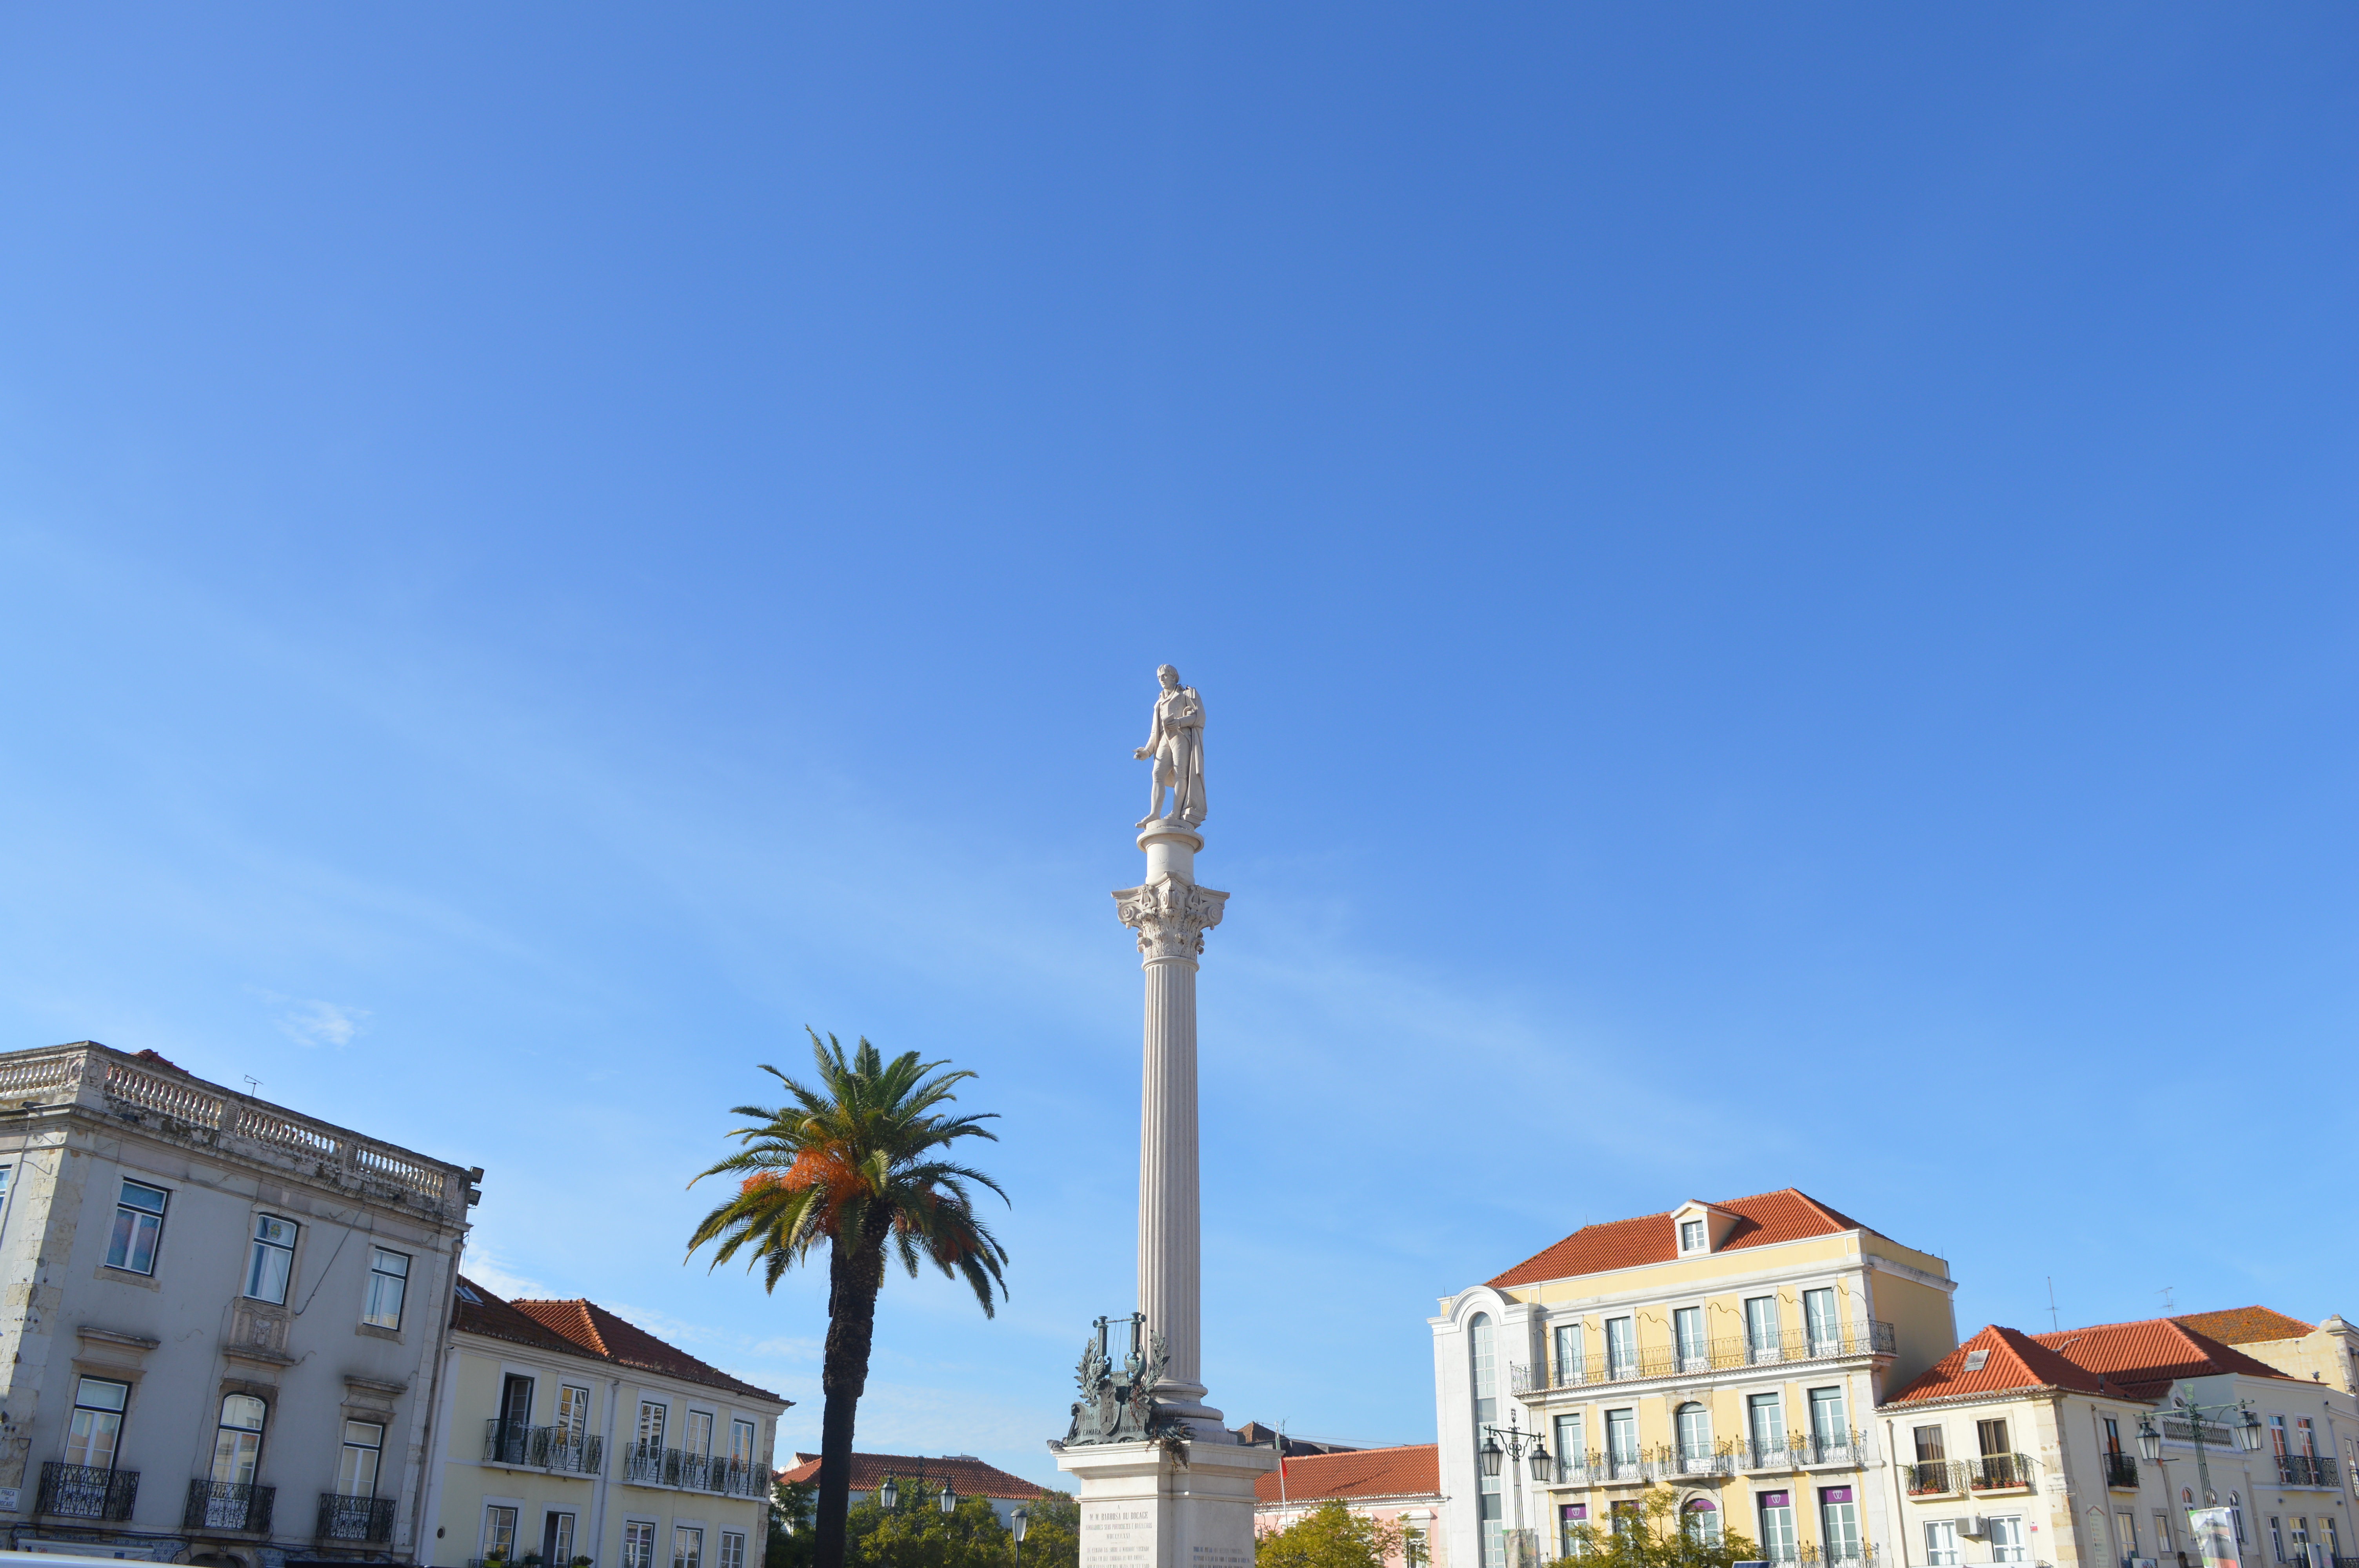
city, sky, landmark, town, daytime, tower, tree, human settlement, palm tree, building, public space, architecture, pole, urban area, street light, metropolitan area, arecales, town square, plant, tourism, cloud, downtown, vacation, residential area, tourist attraction, facade, plaza